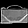
Label: Bag